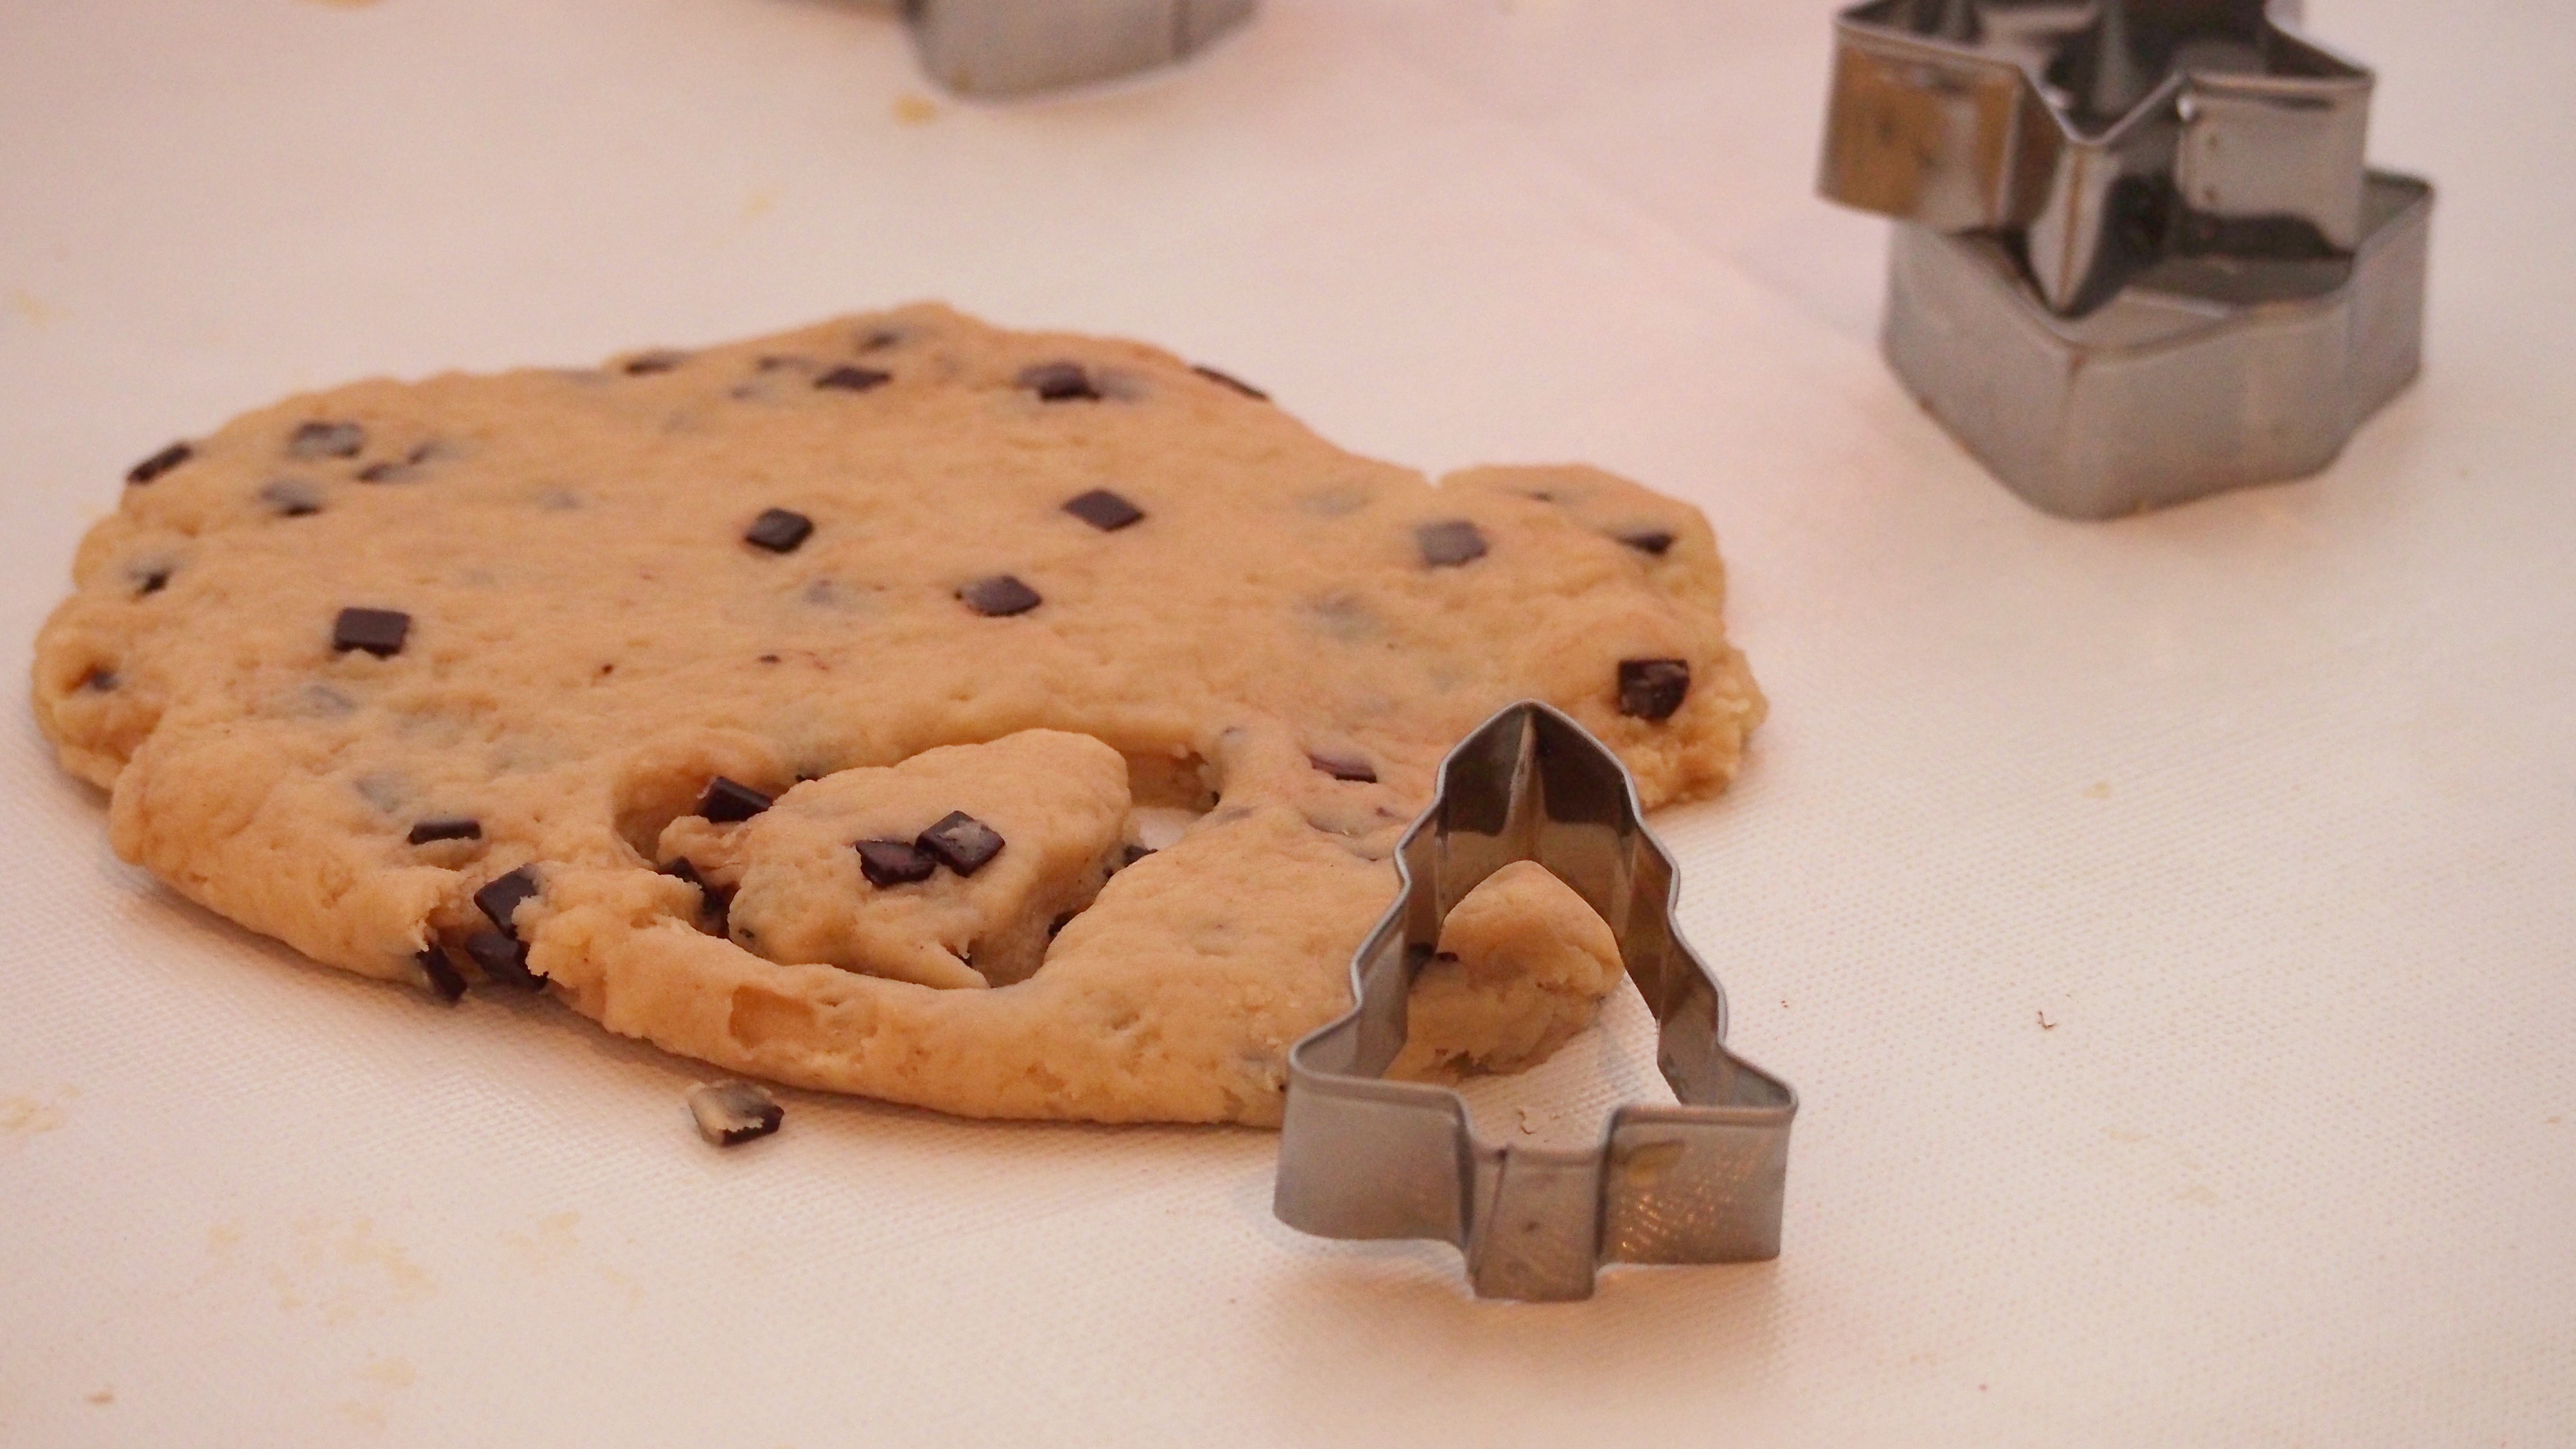
sweet, dish, meal, food, produce, breakfast, baking, christmas, cookie, dessert, bakery, dough, cookie cutter, advent, bake, christmas cookies, pastries, cookies, ingredients, baked goods, small cakes, confectionery products, baking cookies, bake cookies, ausstecherle, snack food, cookies and crackers